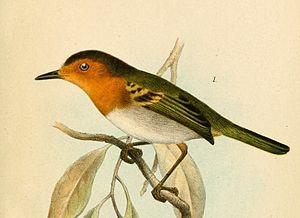
Le Todirostre roussâtre est une espèce de passereau de la famille des Tyrannidae.